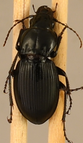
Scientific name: Cyclotrachelus torvus
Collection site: Northern Great Plains Research Laboratory NEON (NOGP), plot NOGP_007